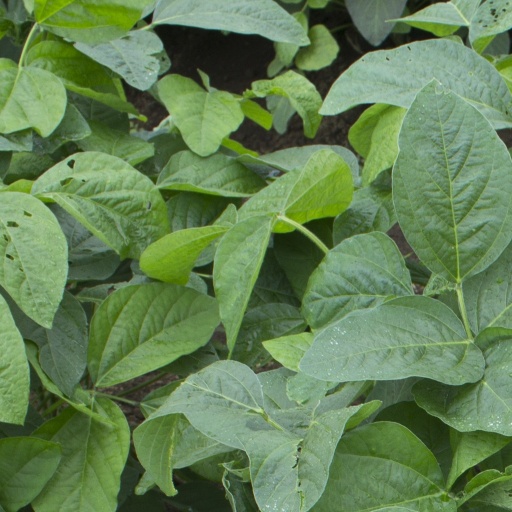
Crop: soybean